Camel train

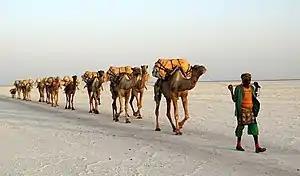
A contemporary camel caravan for salt transportation in Lake Karum in Afar Region, Ethiopia

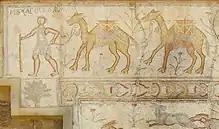
Ancient Roman mosaic depicting a merchant leading a camel train. Bosra, Syria

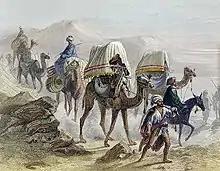

A camel train, caravan, or camel string is a series of camels carrying passengers and goods on a regular or semi-regular service between points. Despite rarely travelling faster than human walking speed, for centuries camels' ability to withstand harsh conditions made them ideal for communication and trade in the desert areas of North Africa and the Arabian Peninsula. Camel trains were also used sparingly elsewhere around the globe. Since the early 20th century they have been largely replaced by motorized vehicles or air traffic.